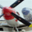
Label: airplane